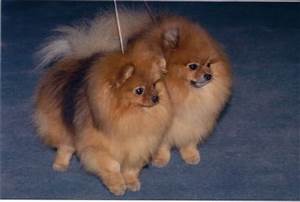
Label: cane